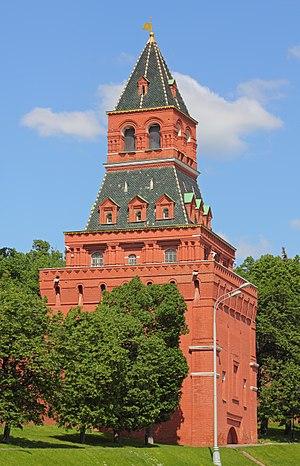
Le kremlin de Moscou, souvent appelé simplement le Kremlin, est une forteresse située au cœur de Moscou, capitale de la Russie.